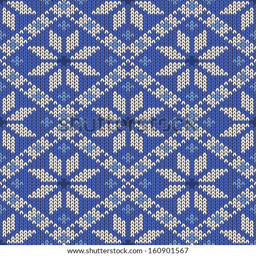
knitted pattern with a snowflakes